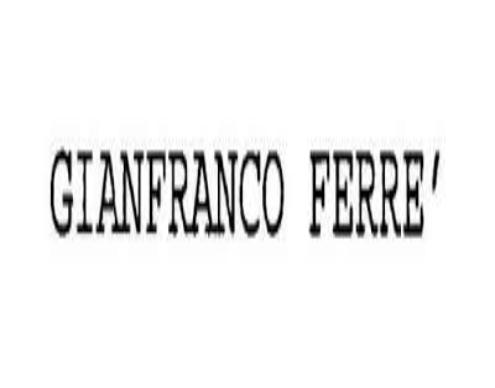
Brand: Gianfranco Ferre
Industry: Necessities